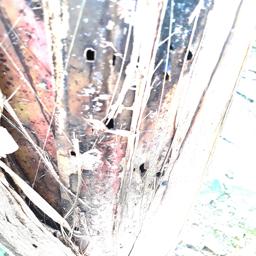
Label: BACTERIAL SOFT ROT